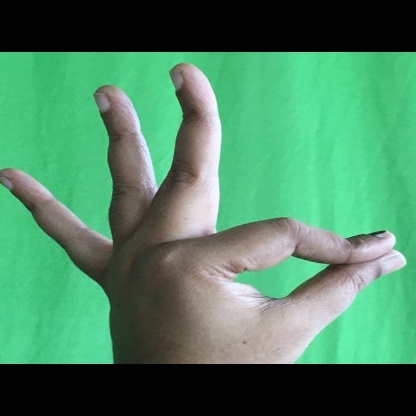
Mudra: Hamsasyam